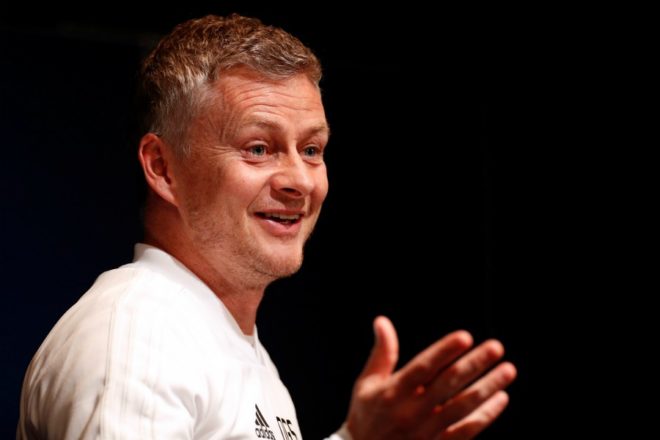
Gender: men